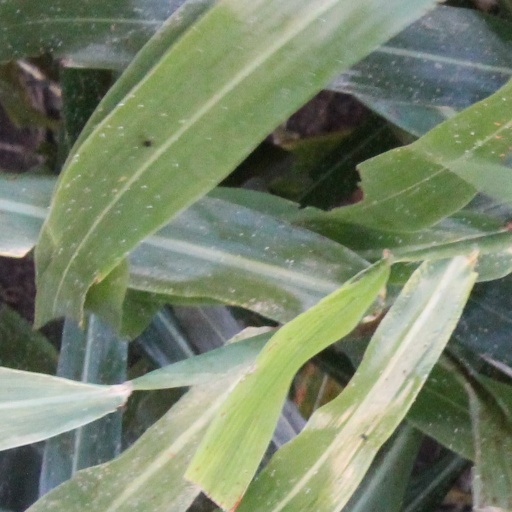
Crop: sorghum